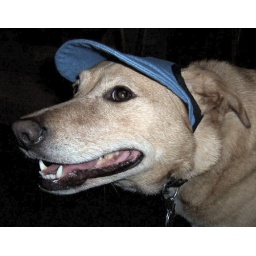
dog in hat